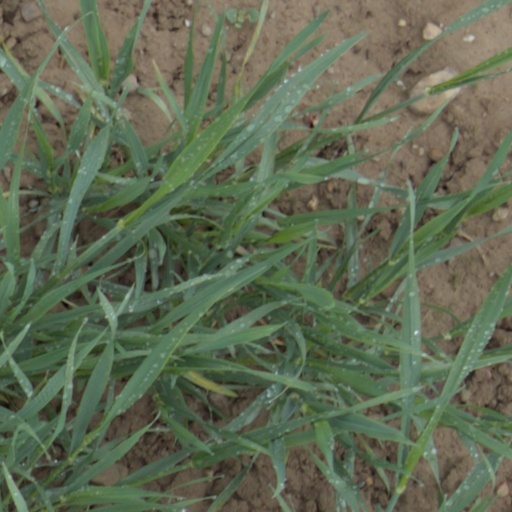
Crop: wheat